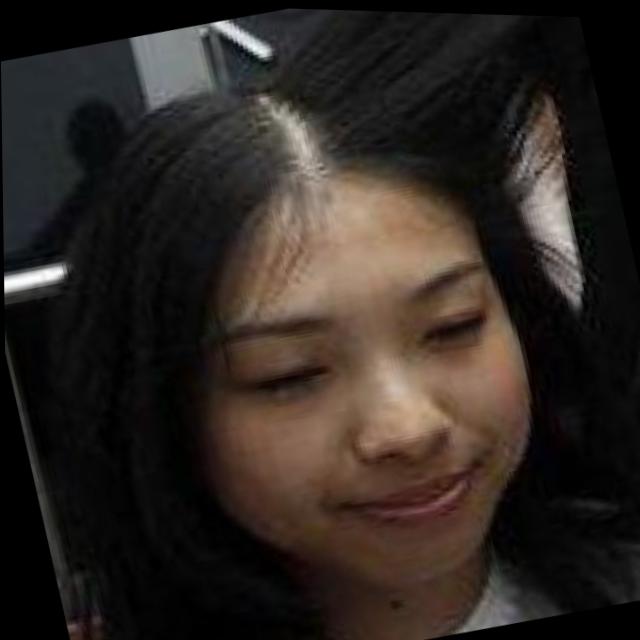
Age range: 21-44